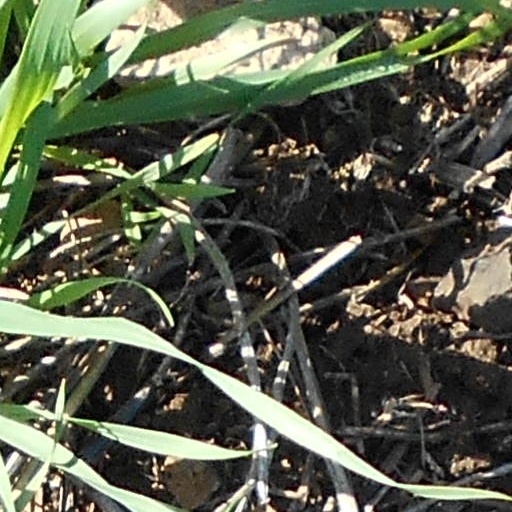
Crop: wheat